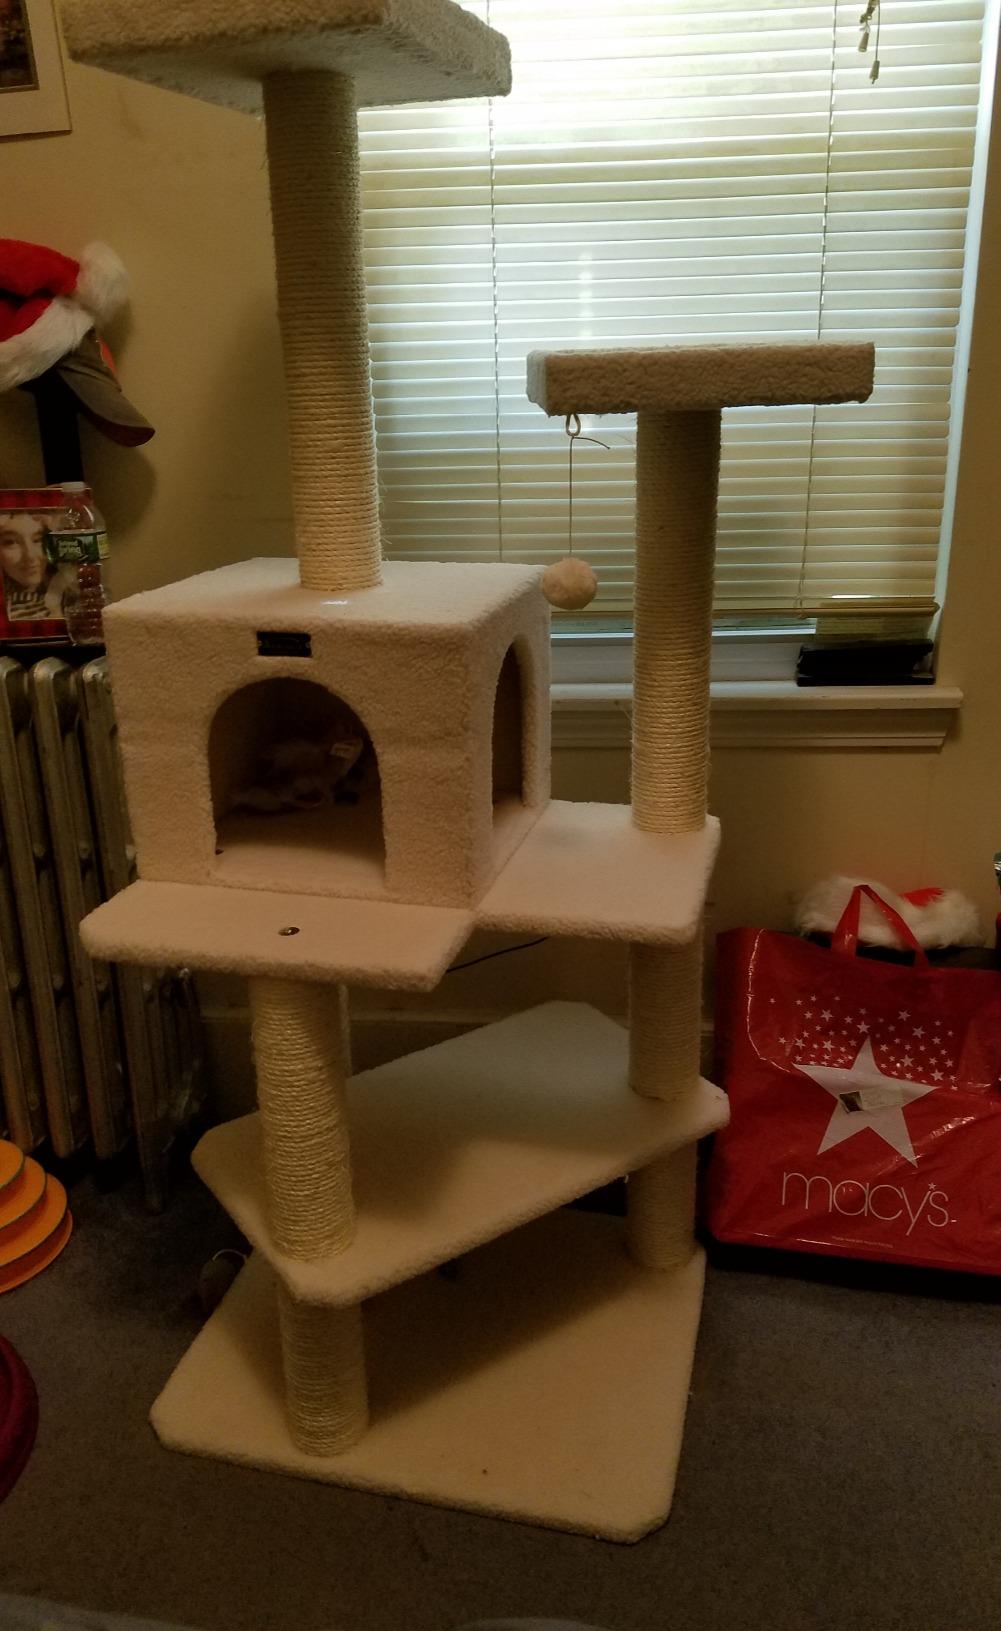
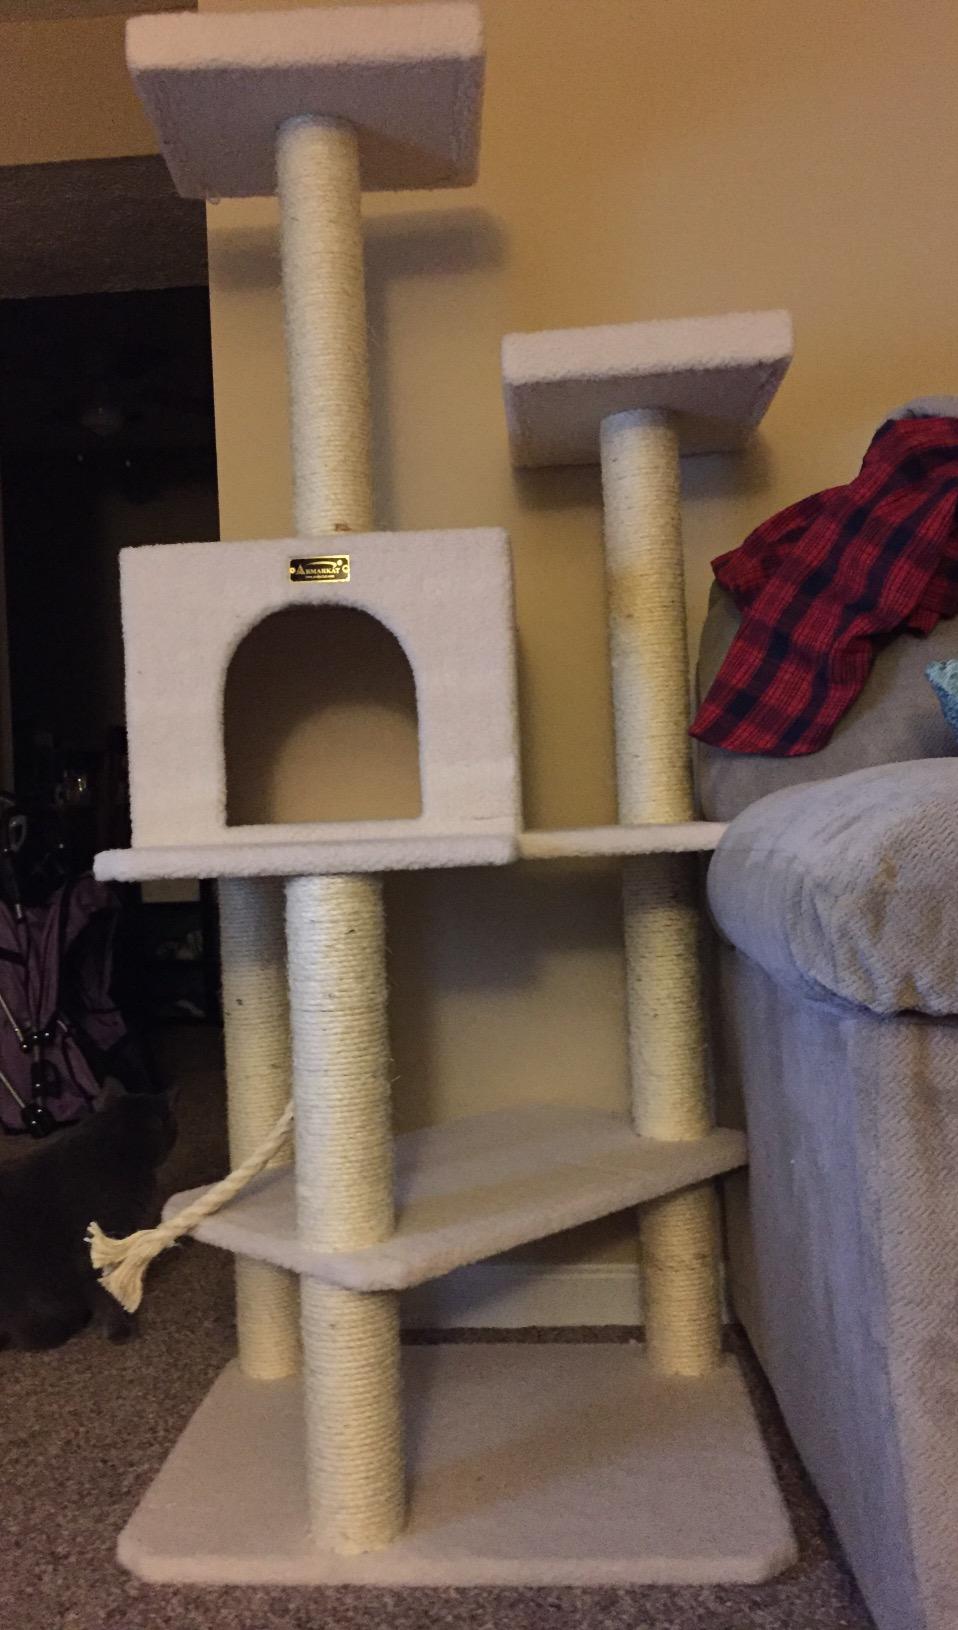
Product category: items_cat tree
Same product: yes